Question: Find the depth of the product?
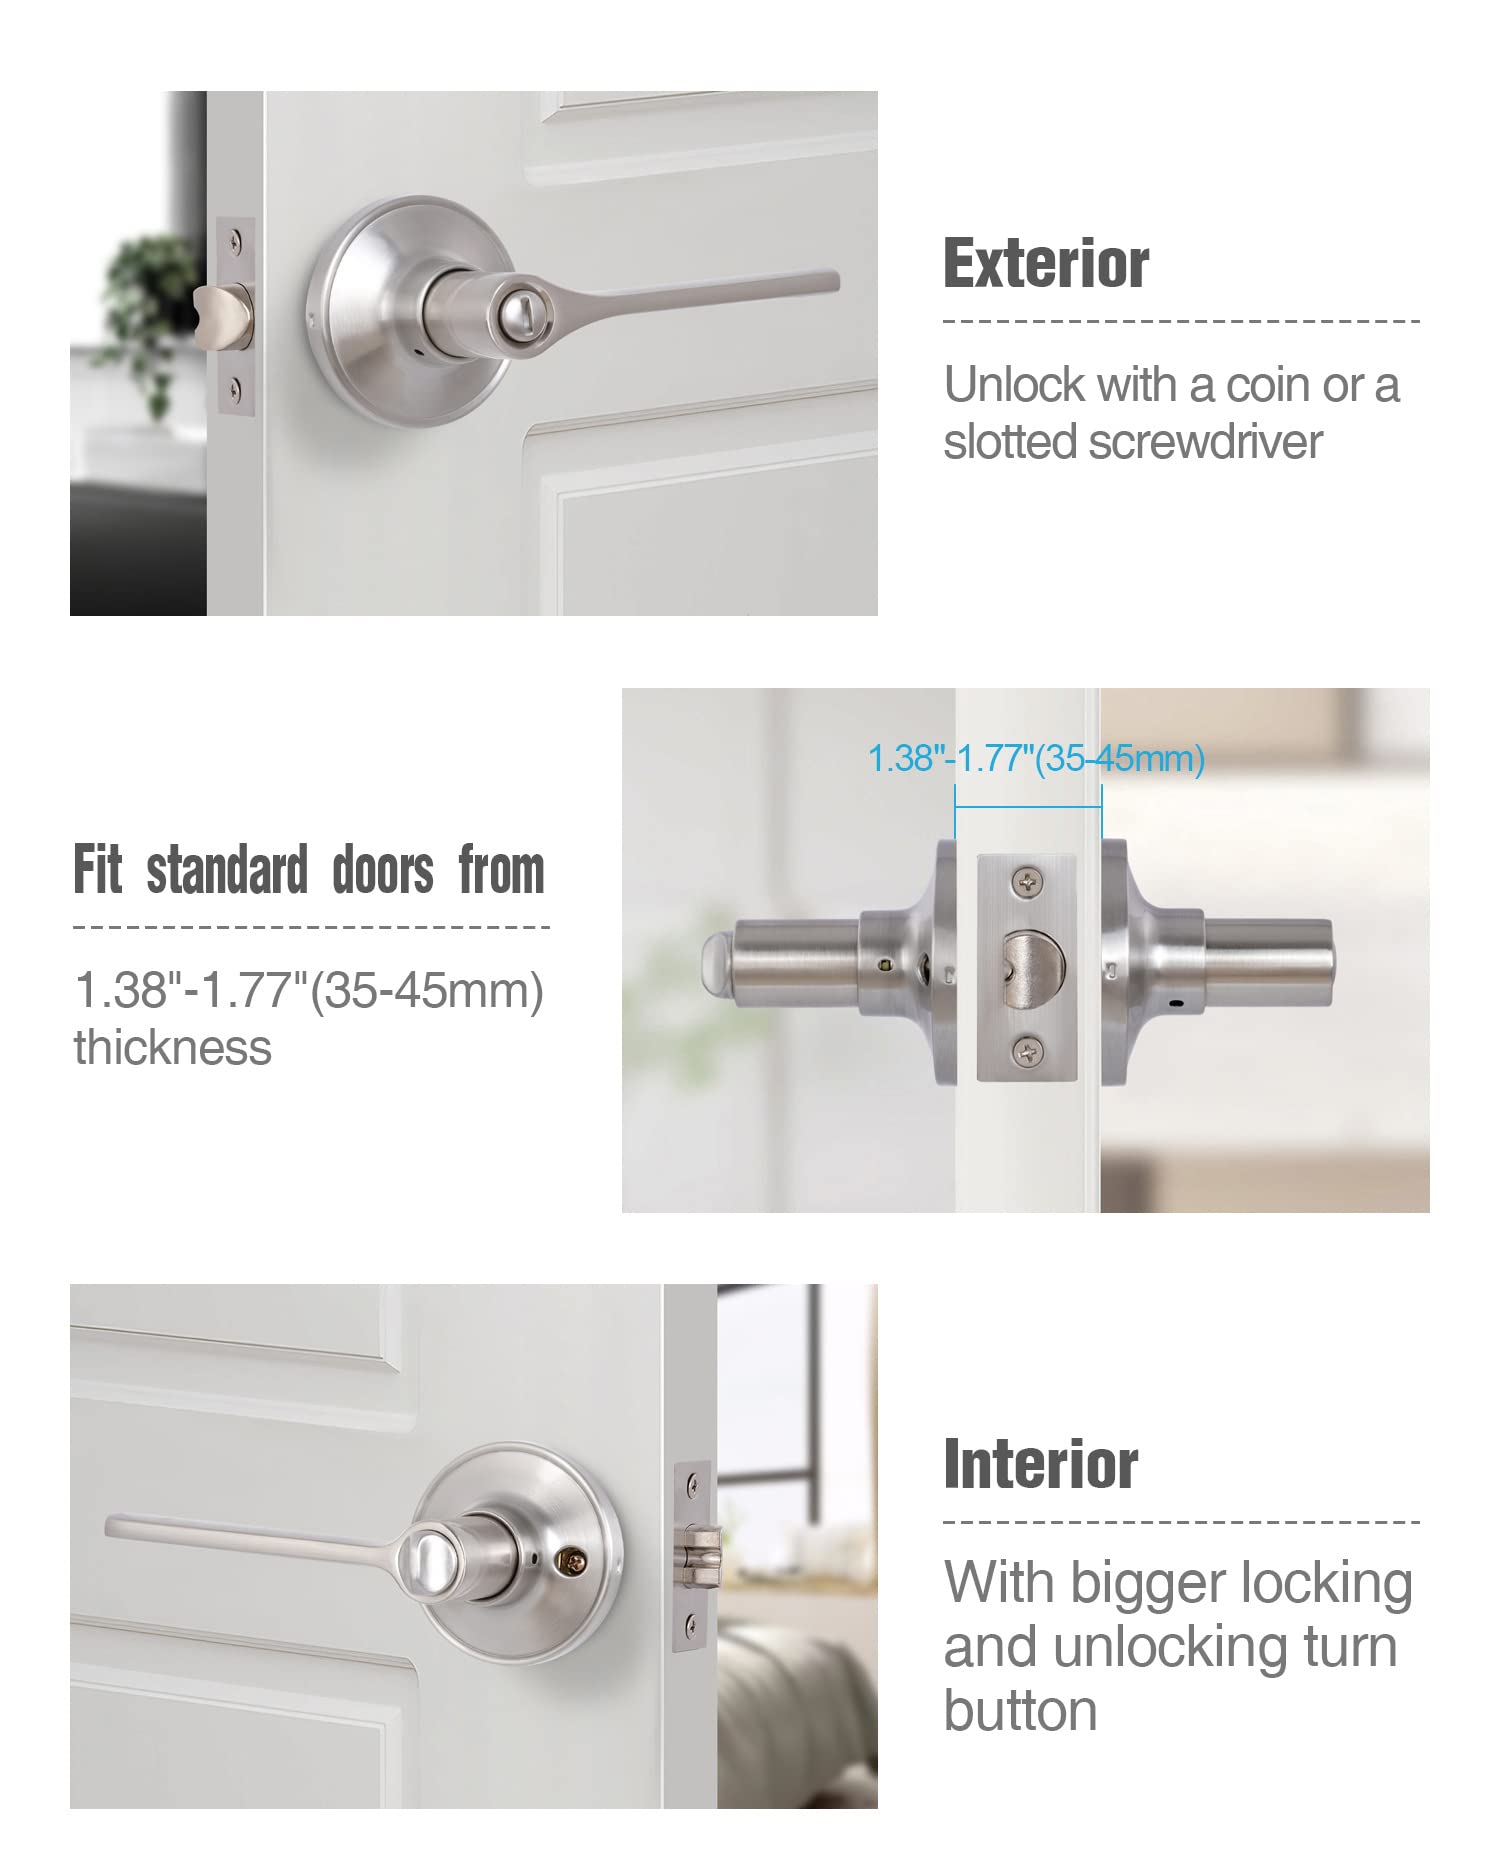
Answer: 1.38 inch